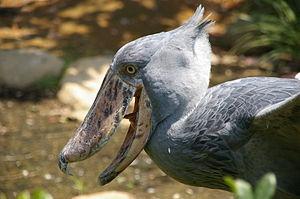
Le Bec-en-sabot du Nil ou Abu-Markub en arabe soudanais, est une espèce d'oiseau massif. C'est la seule espèce du genre Balaeniceps et de la famille des Balaenicipitidae. Ainsi nommé à cause de son bec qui est aussi gros, voire plus gros que sa tête, cet oiseau est un échassier au même titre que la cigogne ou le héron. Il est actuellement menacé par la destruction de son habitat naturel.